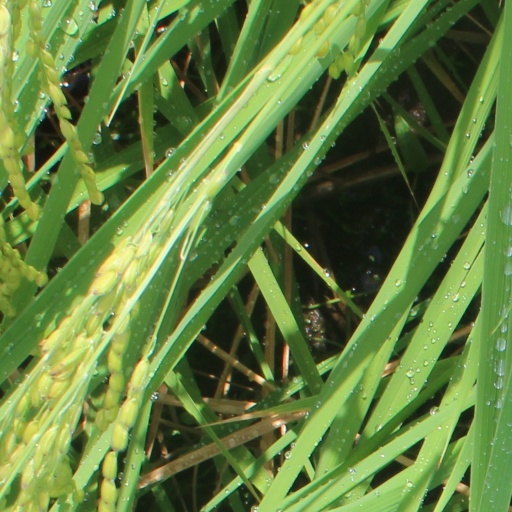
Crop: rice